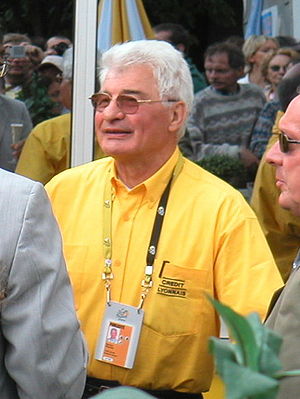
Raymond Poulidor
Raymond Pou-Pou Poulidor
"Raymond Poulidor, ofte med kælenavnet Pou-Pou, var en professionel fransk cykelrytter. Da han i Tour de France sluttede som nr. 2 tre gange og nr. 3 fem gange, var han kendt som ""den evige toer"". På trods af denne vedholdenhed nåede han aldrig at bære den gule trøje en eneste gang i løbet af sine 14 toure.